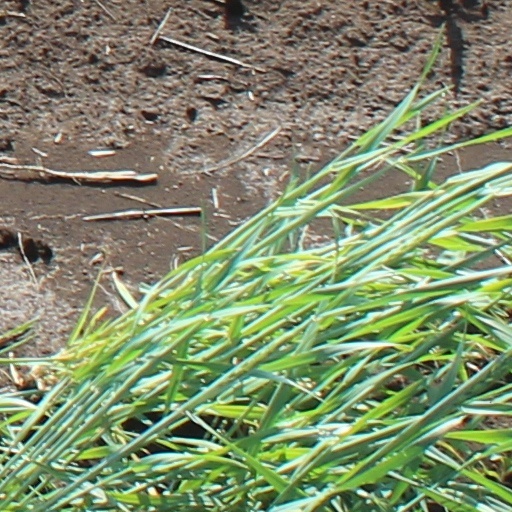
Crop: wheat